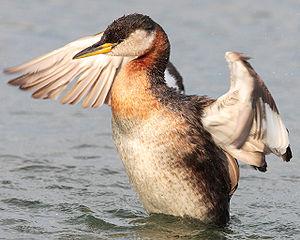
Cette Liste des espèces d'oiseaux d'Égypte comporte l'ensemble des taxons identifiés de manière certaine sur le territoire de l'Égypte.